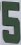
Number: 5